Swiss People's Party

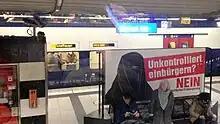

In its immigration policy, the party commits itself to make asylum laws stricter and to reduce immigration. The SVP warns of immigration into the social welfare system and criticises the high proportion of foreigners among the public insurance benefit recipients and other social welfare programs. It addresses fears of a loss of prosperity in Switzerland due to immigrants. According to the opinion of the party, such benefits amount to waste of taxpayers' money. Numerous SVP members have shown themselves to be critical of Islam by having participated in the minaret controversy, during which they pushed for an initiative to ban the construction of minarets. In November 2009, this ban won the majority vote (57.5%) and became an amendment to the Swiss Constitution. However, the four existing minarets are not affected by the new legislation. The party has been active in the counter-jihad movement, participating in the 2010 international counter-jihad conference. Other recent victories of the SVP in regards to immigration policy include the federal popular initiatives "for the expulsion of criminal foreigners" (52.3%), and "Against mass immigration" (50.3%) in 2010 and 2014 respectively, all injecting counter-jihad policies into the political mainstream.